Albert Einstein

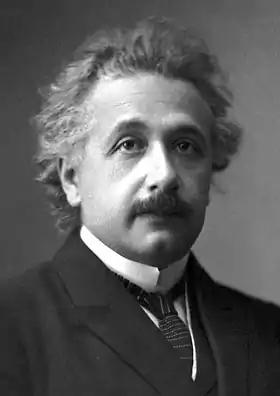
Einstein's official portrait after receiving the 1921 Nobel Prize for Physics

The outbreak of the First World War in July 1914 marked the beginning of Einstein's gradual estrangement from the nation of his birth. When the "Manifesto of the Ninety-Three" was published in October 1914—a document signed by a host of prominent German thinkers that justified Germany's belligerence—Einstein was one of the few German intellectuals to distance himself from it and sign the alternative, eirenic "Manifesto to the Europeans" instead. However, this expression of his doubts about German policy did not prevent him from being elected to a two-year term as president of the German Physical Society in 1916. When the Kaiser Wilhelm Institute for Physics opened its doors the following year—its foundation delayed because of the war—Einstein was appointed its first director, just as Planck and Nernst had promised.